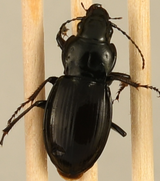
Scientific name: Cyclotrachelus torvus
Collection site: Sterling Site (STER), plot STER_006